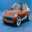
Label: automobile